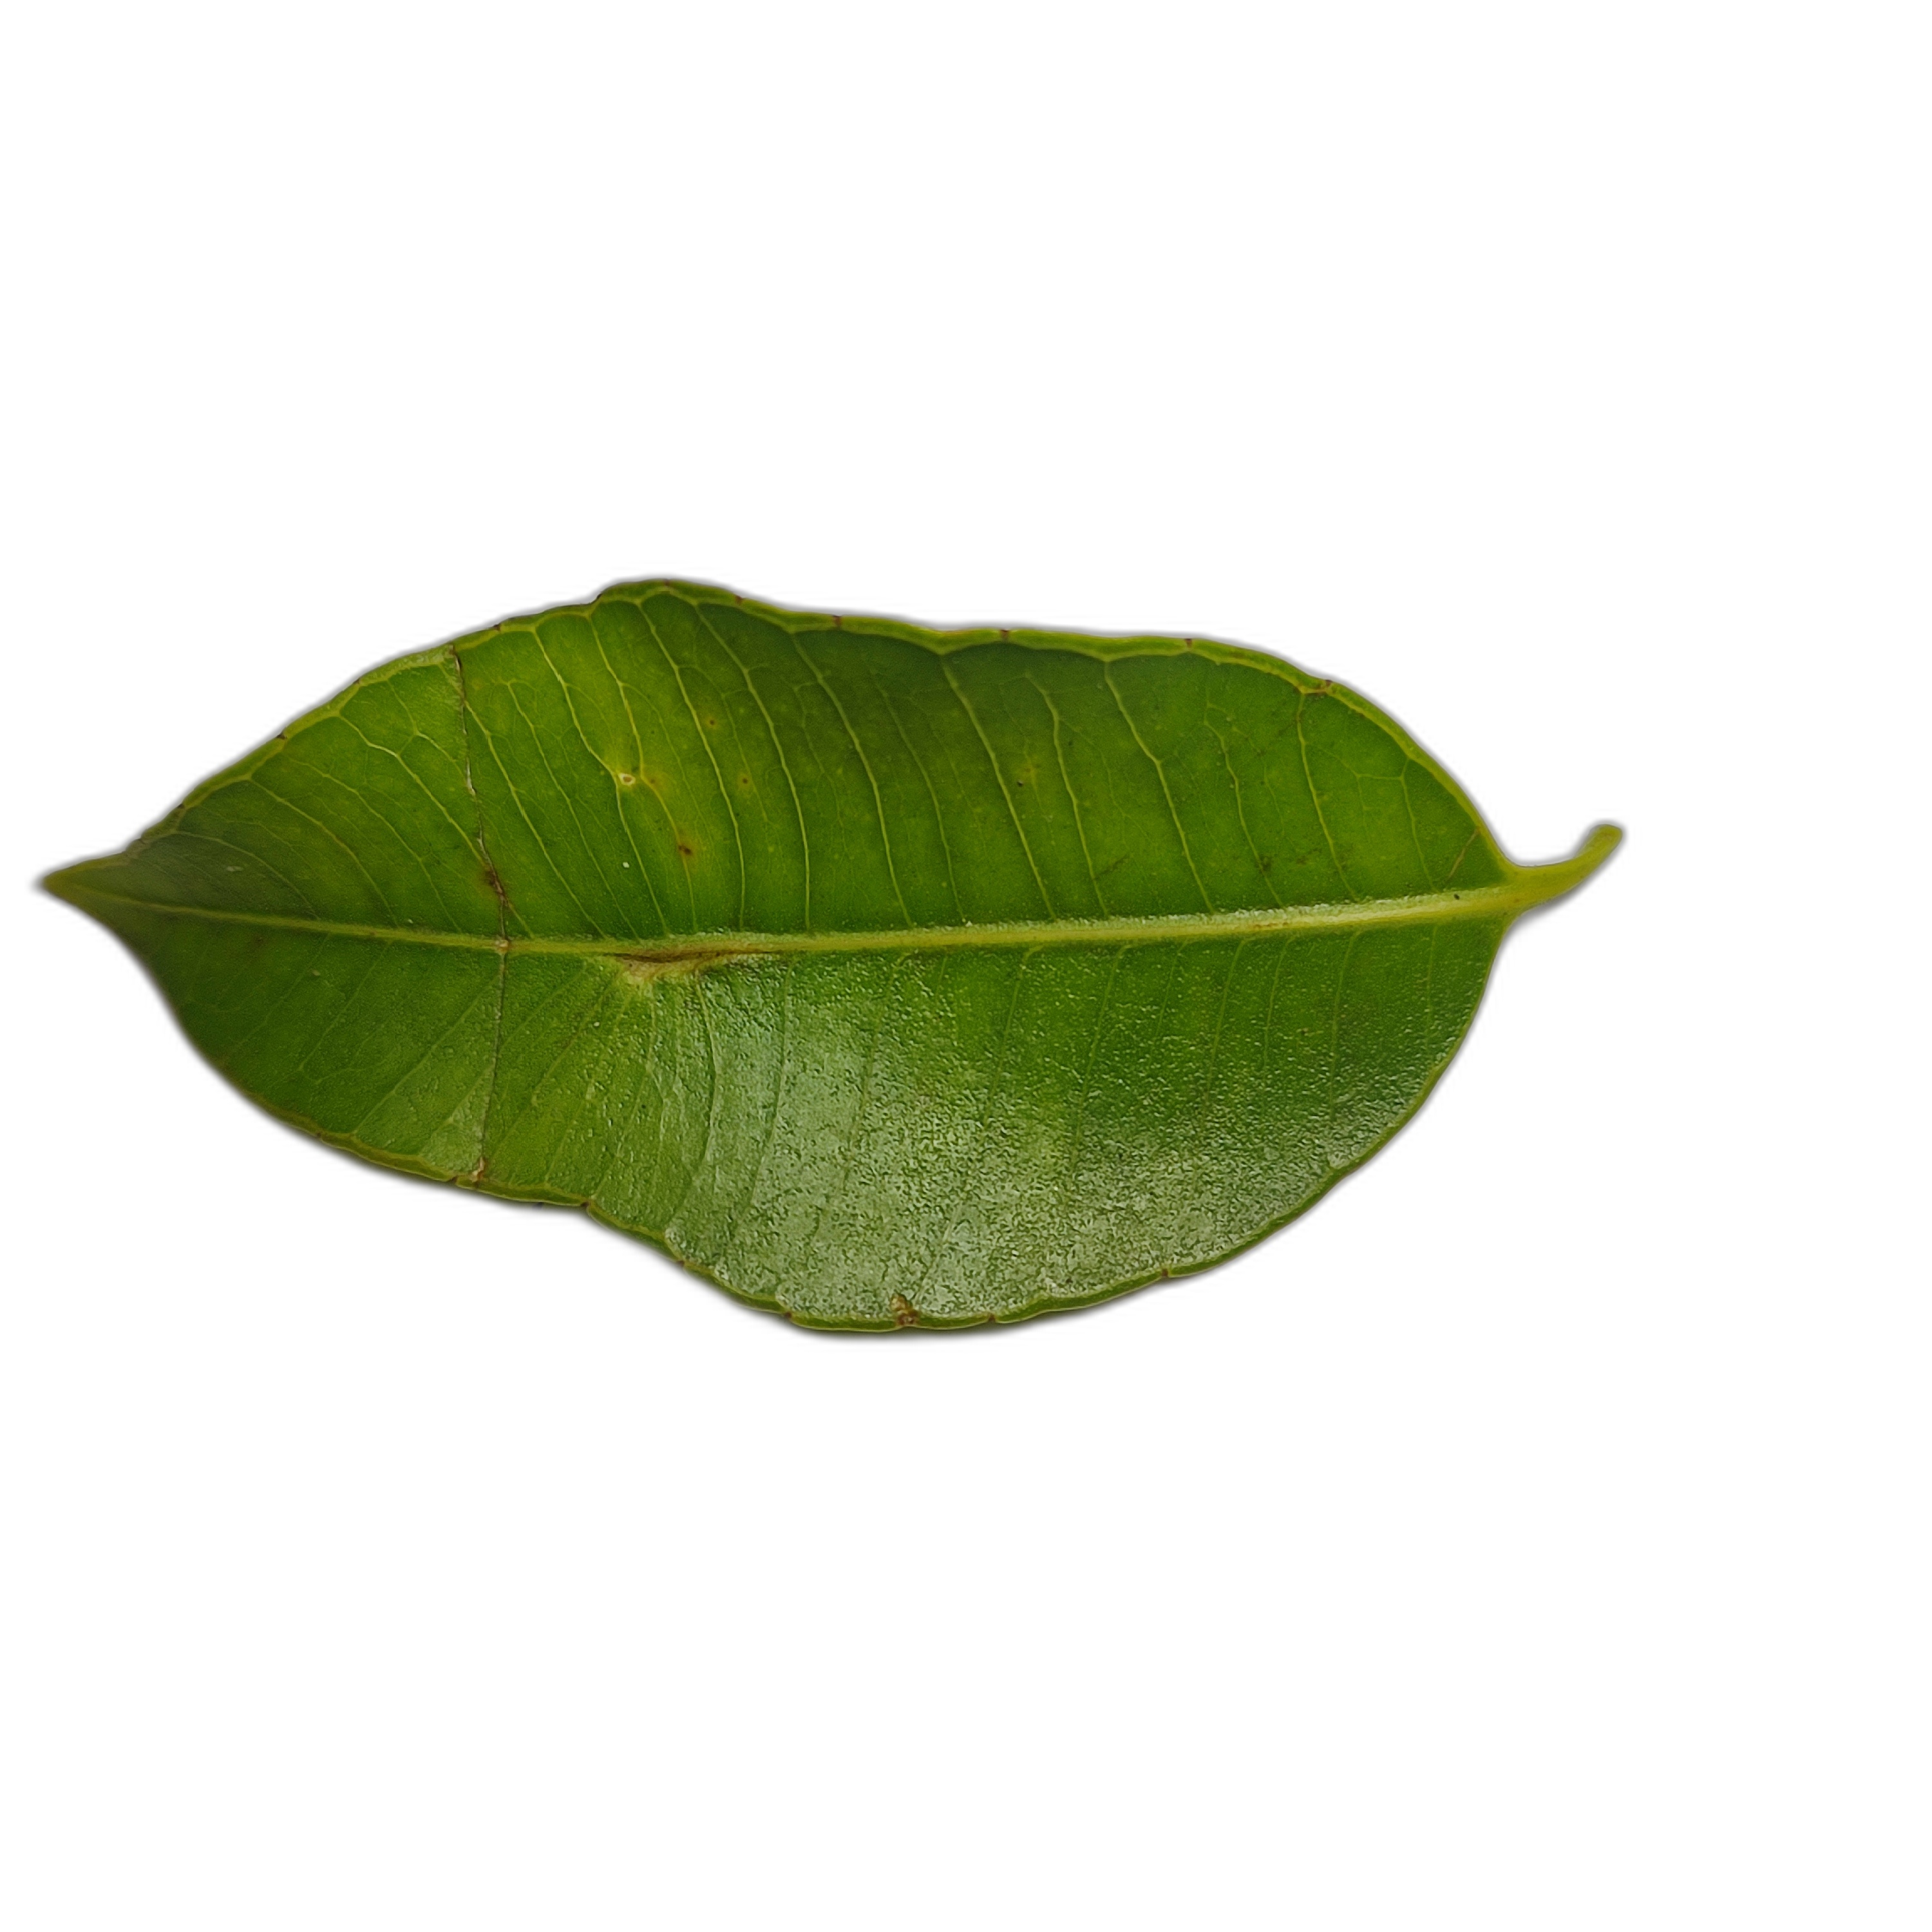
Label: healthy